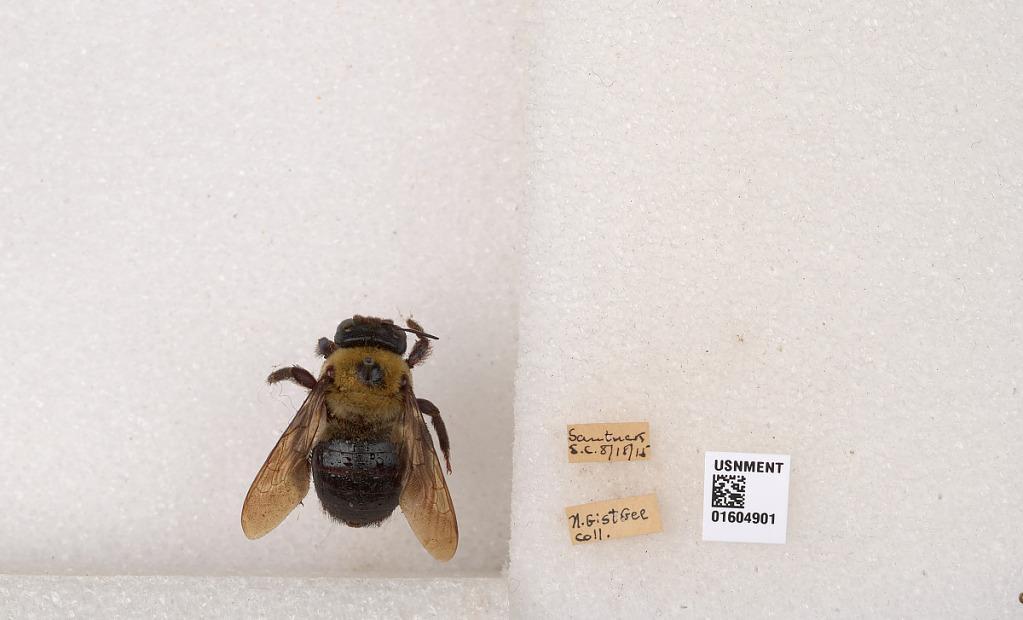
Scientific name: Xylocopa (Xylocopoides) virginica virginica (Linnaeus)
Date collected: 1915-8-18
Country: United States
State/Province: South Carolina
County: Union
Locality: Santuck (Santuc)